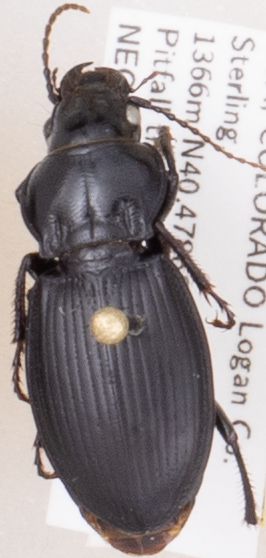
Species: Cyclotrachelus torvus
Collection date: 2018-07-12
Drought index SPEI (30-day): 0.792
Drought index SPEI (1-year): -0.33
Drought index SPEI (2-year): -0.418